Louisville Waterfront Park

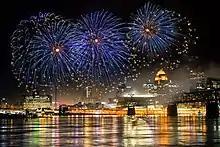
Thunder Over Louisville 2018

Each year the park is features numerous exciting events such as Thunder Over Louisville, Forecastle Festival, WFPK Waterfront Wednesdays, Fridays at the Front, Fourth of July at Waterfront Park, and the Juneteenth Jubilee Celebration.